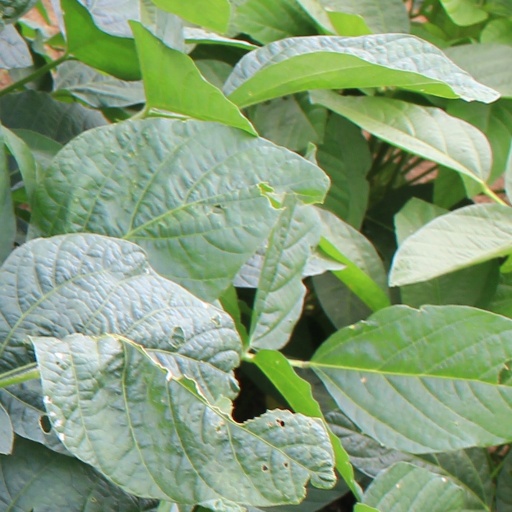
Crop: soybean